2nd Foreign Parachute Regiment

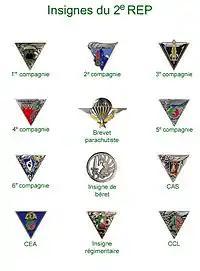
Insignias of the 2nd Foreign Parachute Regiment.

The regiment is composed of around 1310 men organized into 10 companies and a reserve unit of 60 men. As of 2018, the structure of the 2nd Foreign Parachute Regiment consisted of: